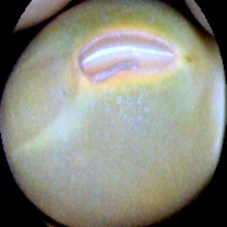
Label: Immature